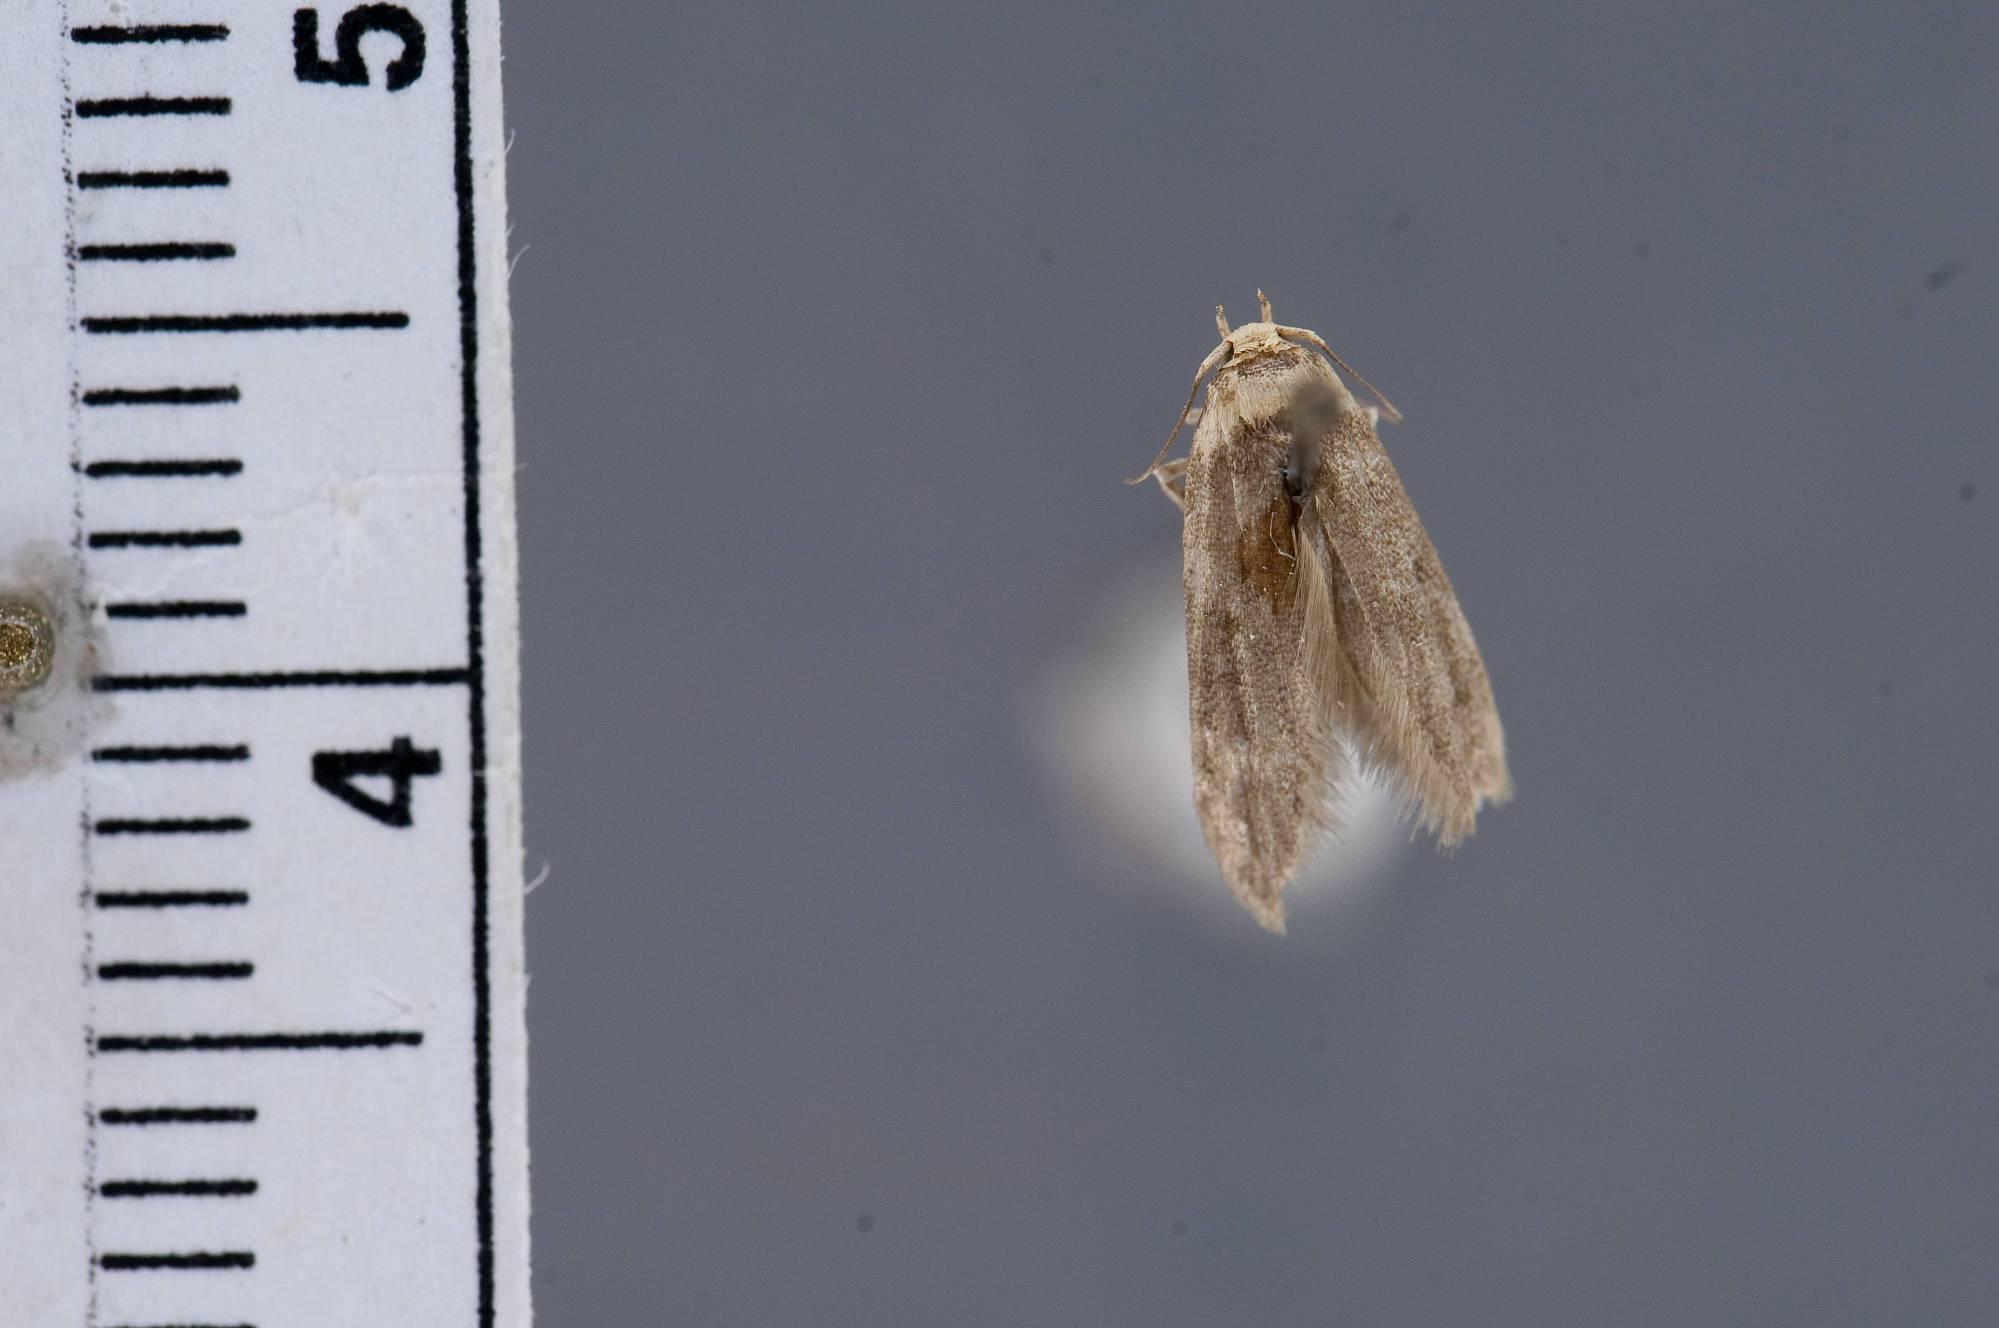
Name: Holcocera ochrocephala
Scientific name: Holcocera ochrocephala Dietz, 1910
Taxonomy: Animalia, Arthropoda, Insecta, Lepidoptera, Glossata, Blastobasidae, Blastobasinae
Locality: Aurora, Preston, West Virginia, United States
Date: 21 Aug 1904